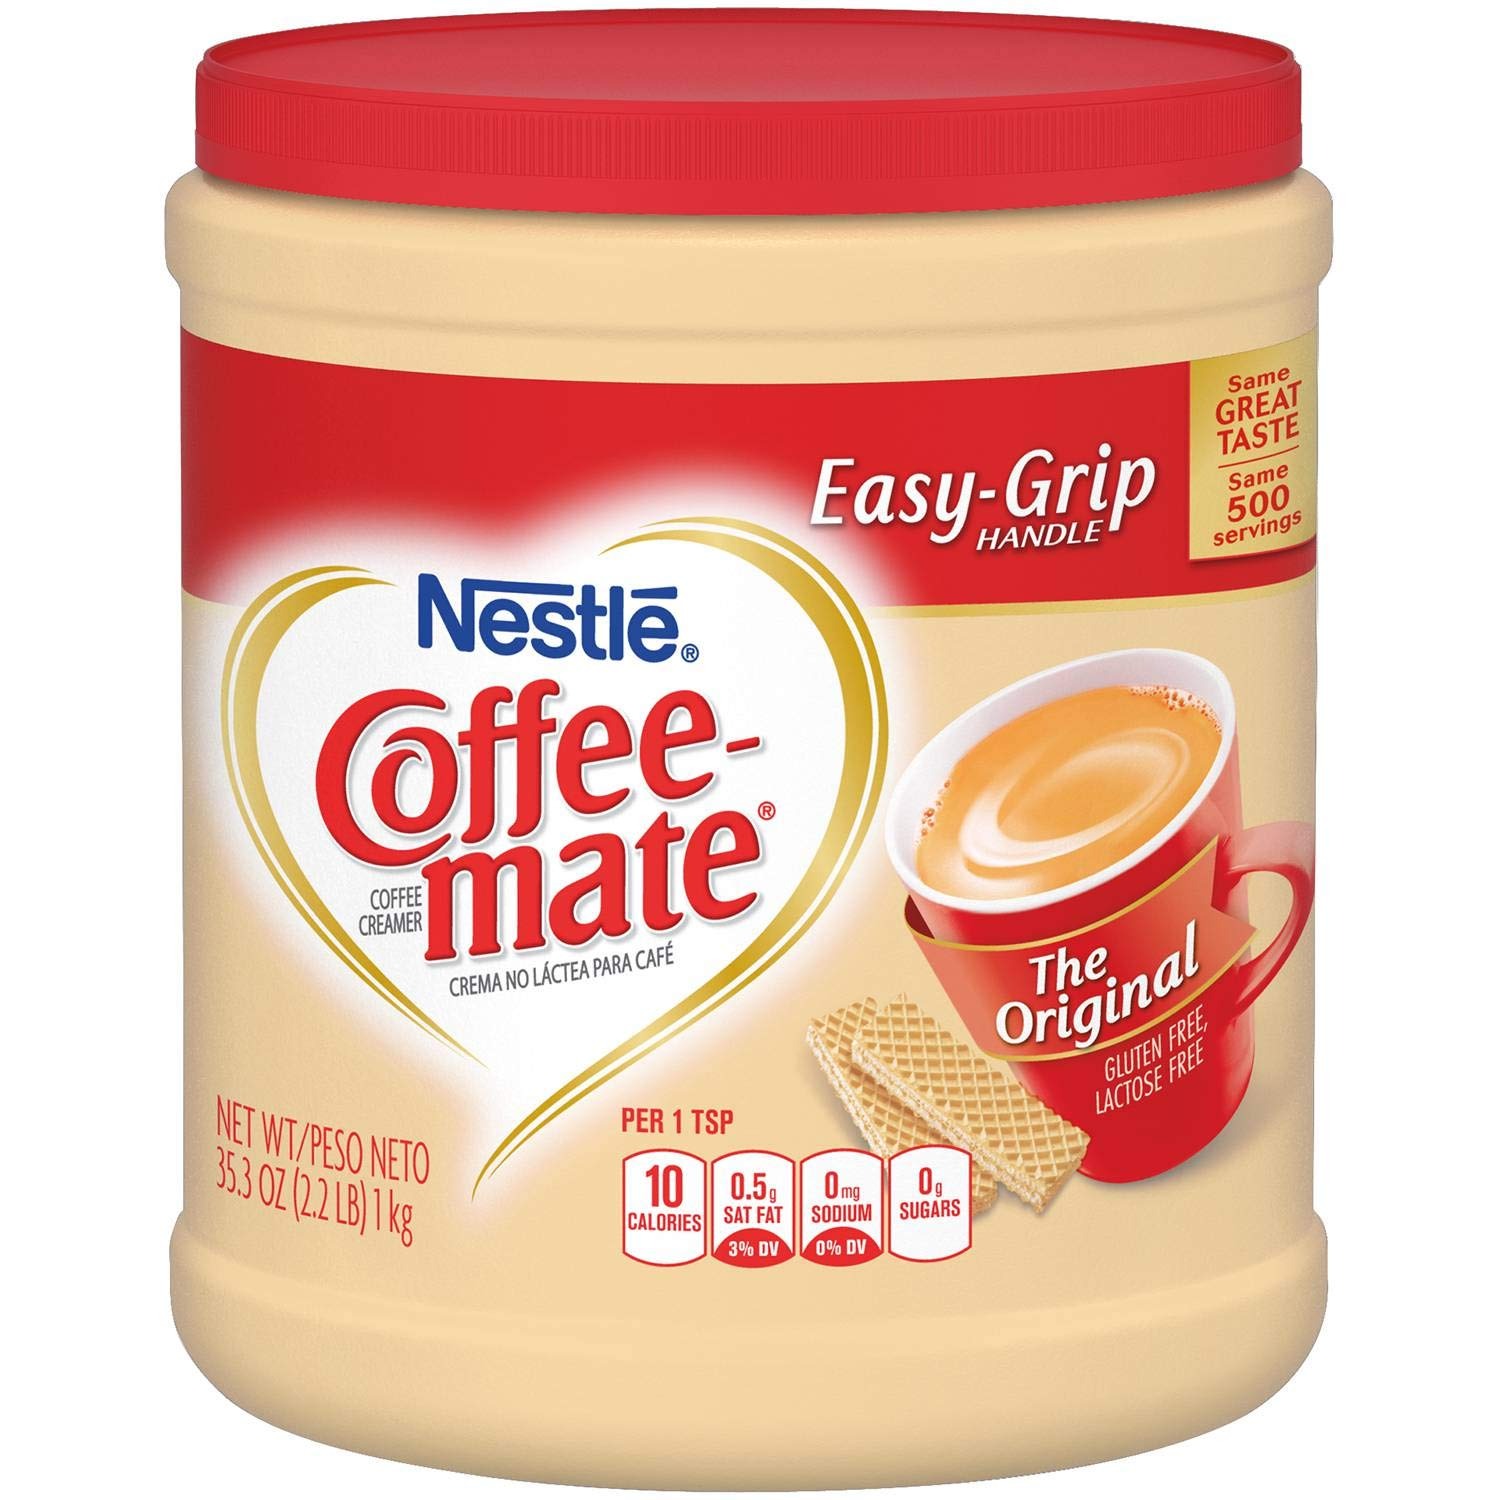
Item Name: Coffee-Mate Original Powder Creamer - 35.3 oz. can, 6 cans per case
Bullet Point 1: Delivers a rich taste that takes your coffee beyond good, and at 35.3 ounces, it's coffee’s perfect mate
Bullet Point 2: Stir in the rich, indulgent taste anytime for a classic cup that’s non-dairy, lactose-free, cholesterol-free, and gluten-free
Bullet Point 3: Whether you’re sharing with a friend or taking a moment to recharge, Coffee mate The Original is the perfect way to wake up your cup
Bullet Point 4: Scoop and stir to find the right amount of flavor to suit your taste and transform your coffee into flavorful deliciousness
Product Description: <p><b>Coffee Mate 30302 The Original Powder 35.3 oz. Coffee Creamer (Pack of 6); Stir in the Rich, Indulgent Taste Anytime for a Classic Cup That's Non-dairy, Lactose-Free, Cholesterol-Free & Gluten-Free</b></p> <p>Transform the coffee you like into the coffee you love with Coffee mate The Original coffee creamer. It's rich and smooth with a classic taste that is lactose-free, cholesterol-free, and gluten-free. With Coffee mate non-dairy coffee creamer, you can create your perfect cup of velvety goodness by adding the right amount of flavor you want every time—morning, noon, or night. Check out the variety of delicious flavors Coffee mate has to offer.</p> <b>Key Features</b><ul> <li>Delivers a rich taste that takes your coffee beyond good, and at 35.3 ounces, it's coffee’s perfect mate</li> <li>Stir in the rich, indulgent taste anytime for a classic cup that’s non-dairy, lactose-free, cholesterol-free, and gluten-free</li> <li>Whether you’re sharing with a friend or taking a moment to recharge, Coffee mate The Original is the perfect way to wake up your cup</li> <li>Scoop and stir to find the right amount of flavor to suit your taste and transform your coffee into flavorful deliciousness</li></ul>
Value: nan
Unit: None

Price: 63.71